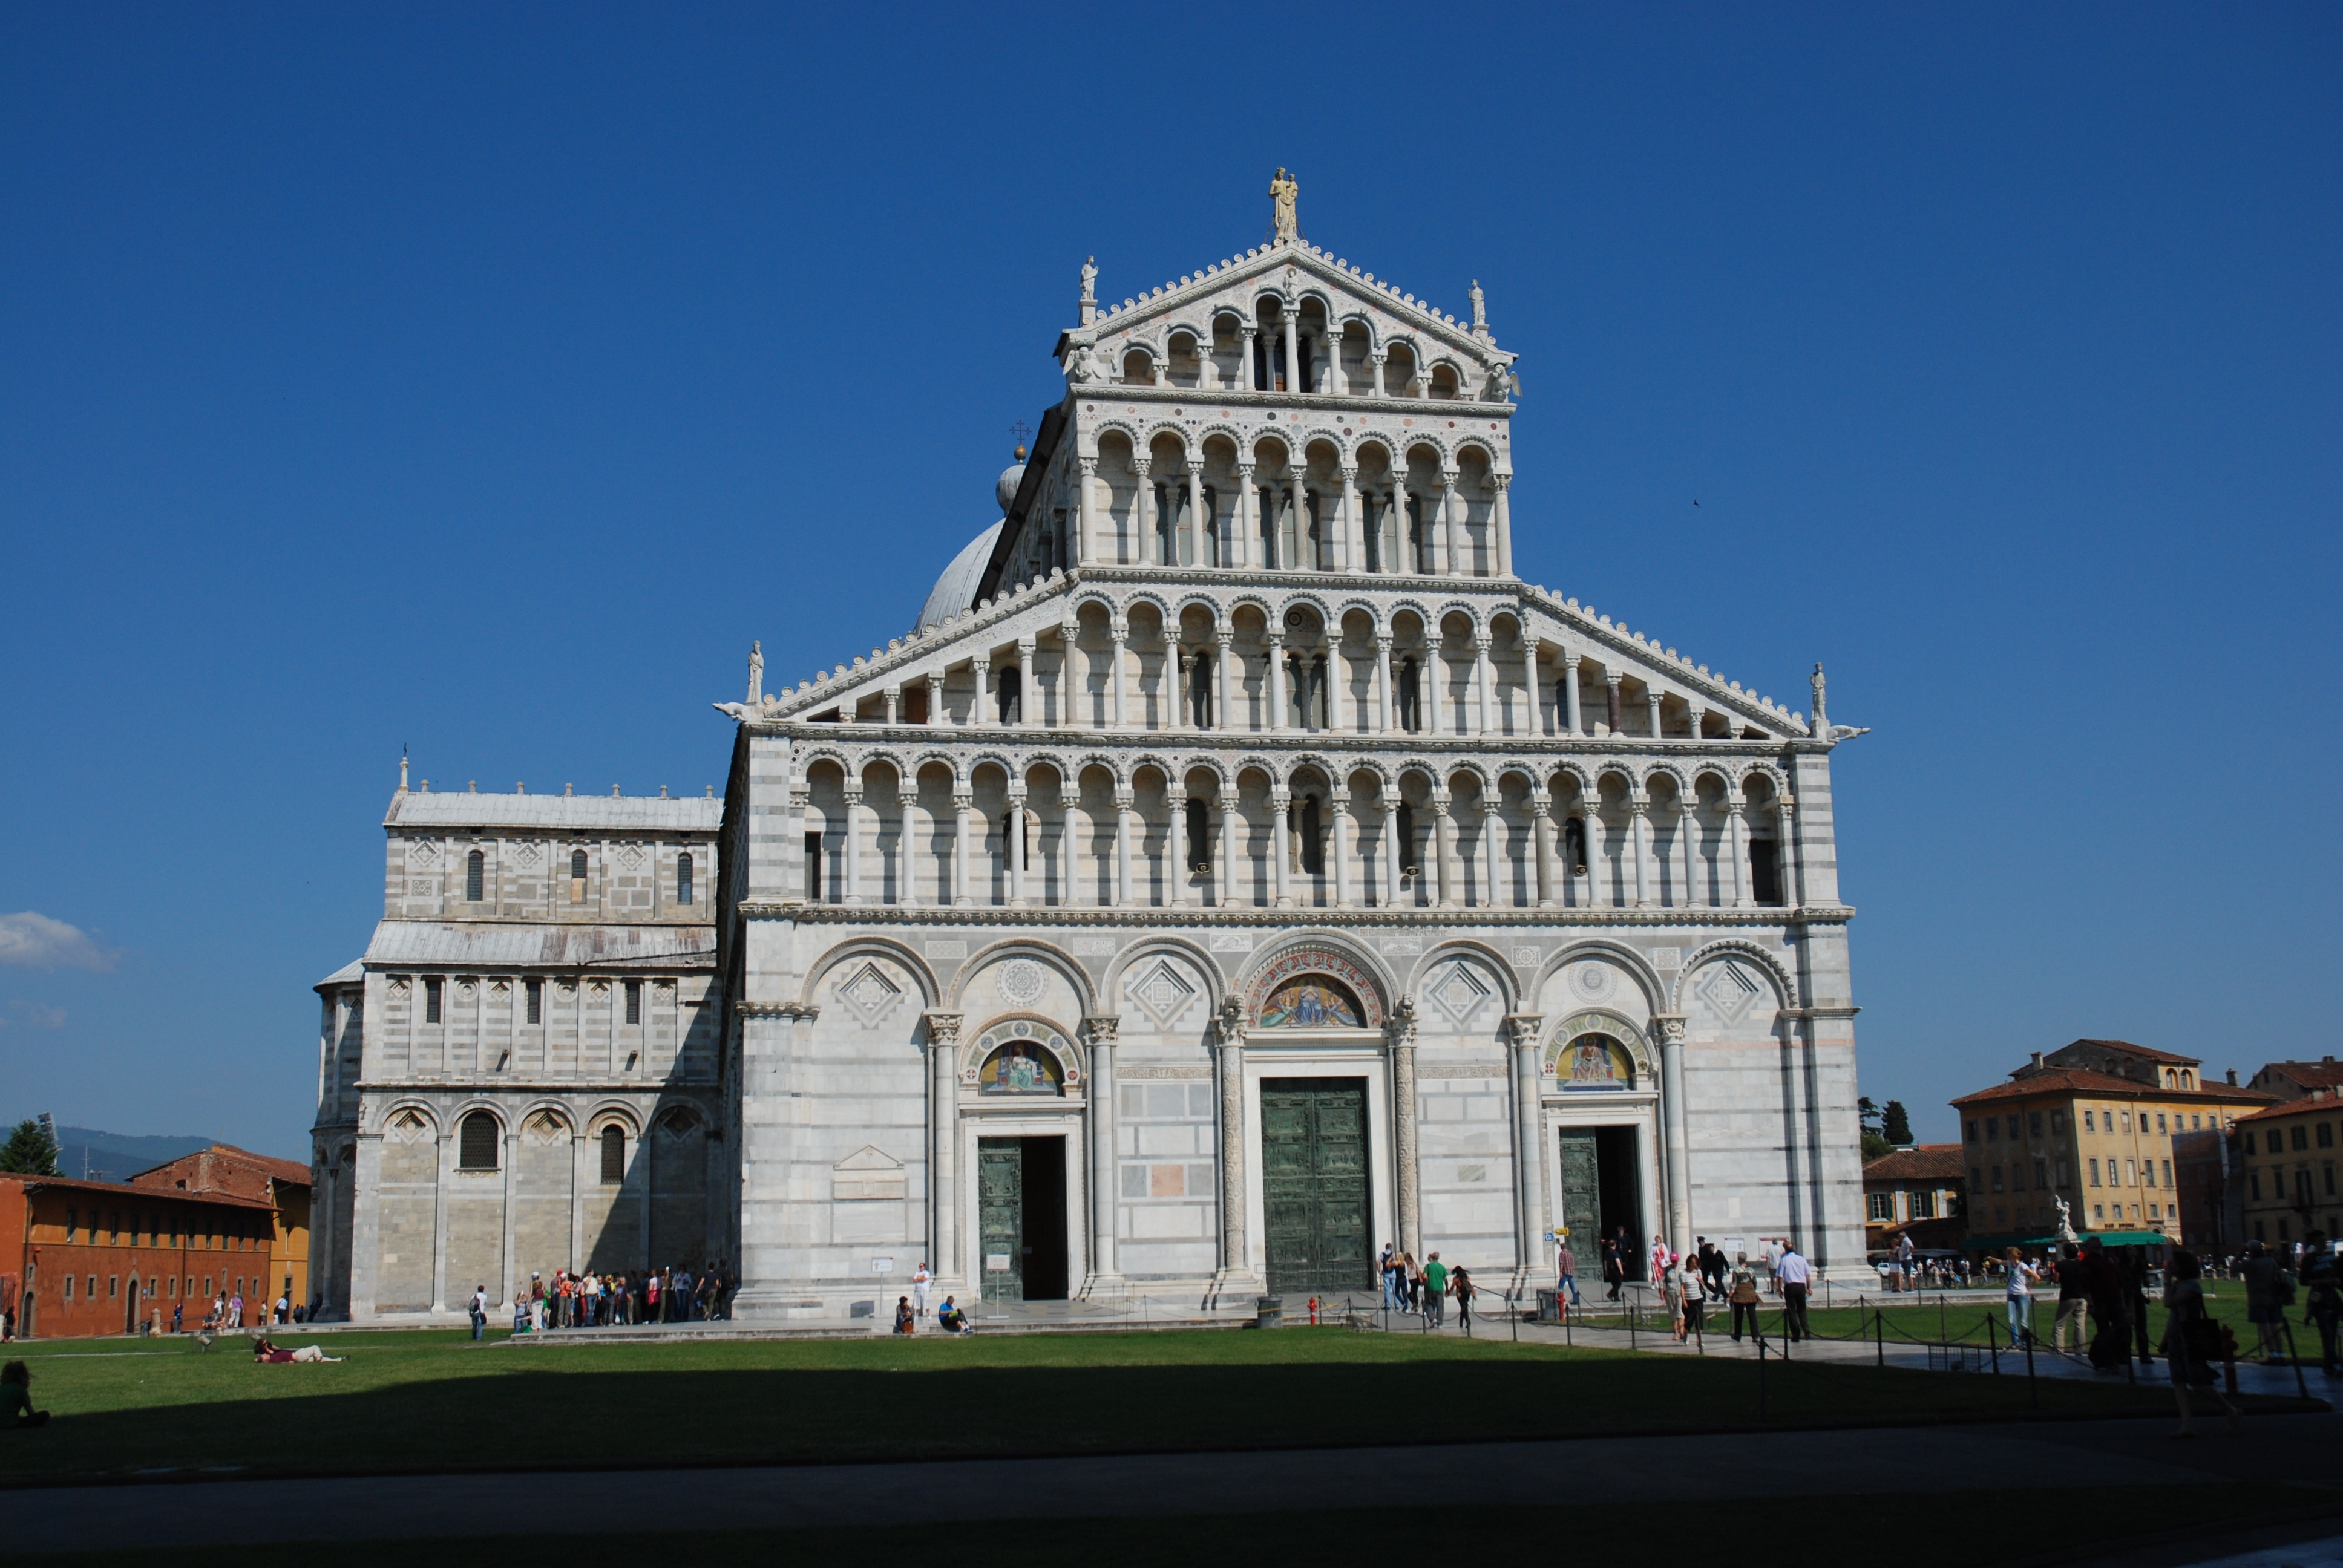
landscape, architecture, building, old, travel, tower, holiday, landmark, italy, tuscany, facade, church, cathedral, place of worship, baptistery, tour, holidays, pisa, italia, monuments, classical architecture, historic site, the leaning tower, the curve